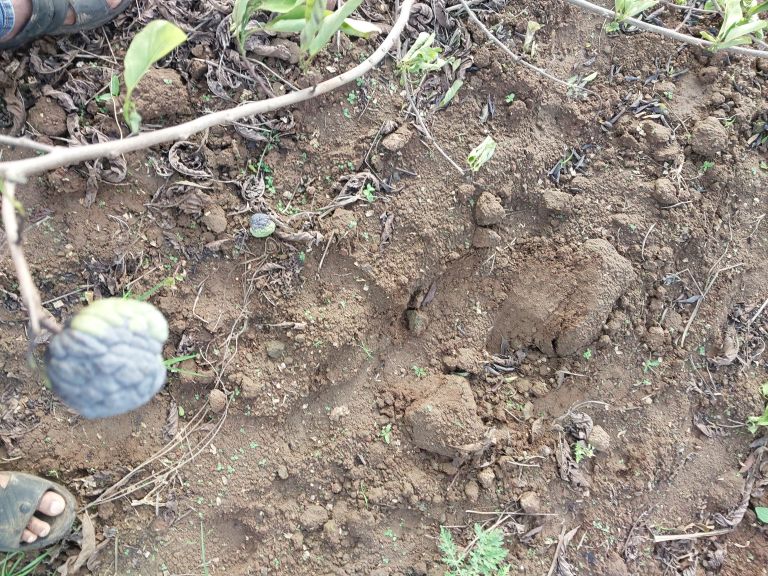
Disease label: Blank Canker